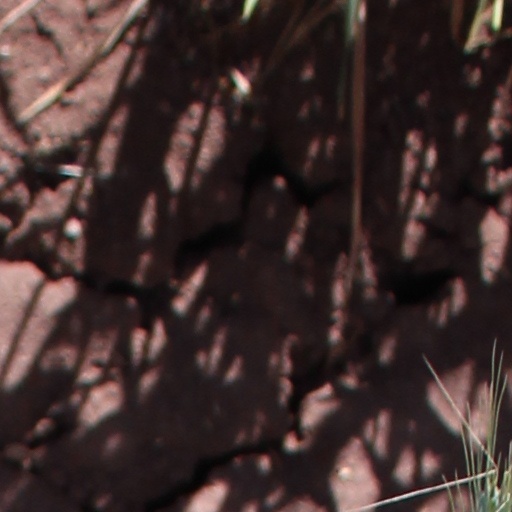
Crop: wheat